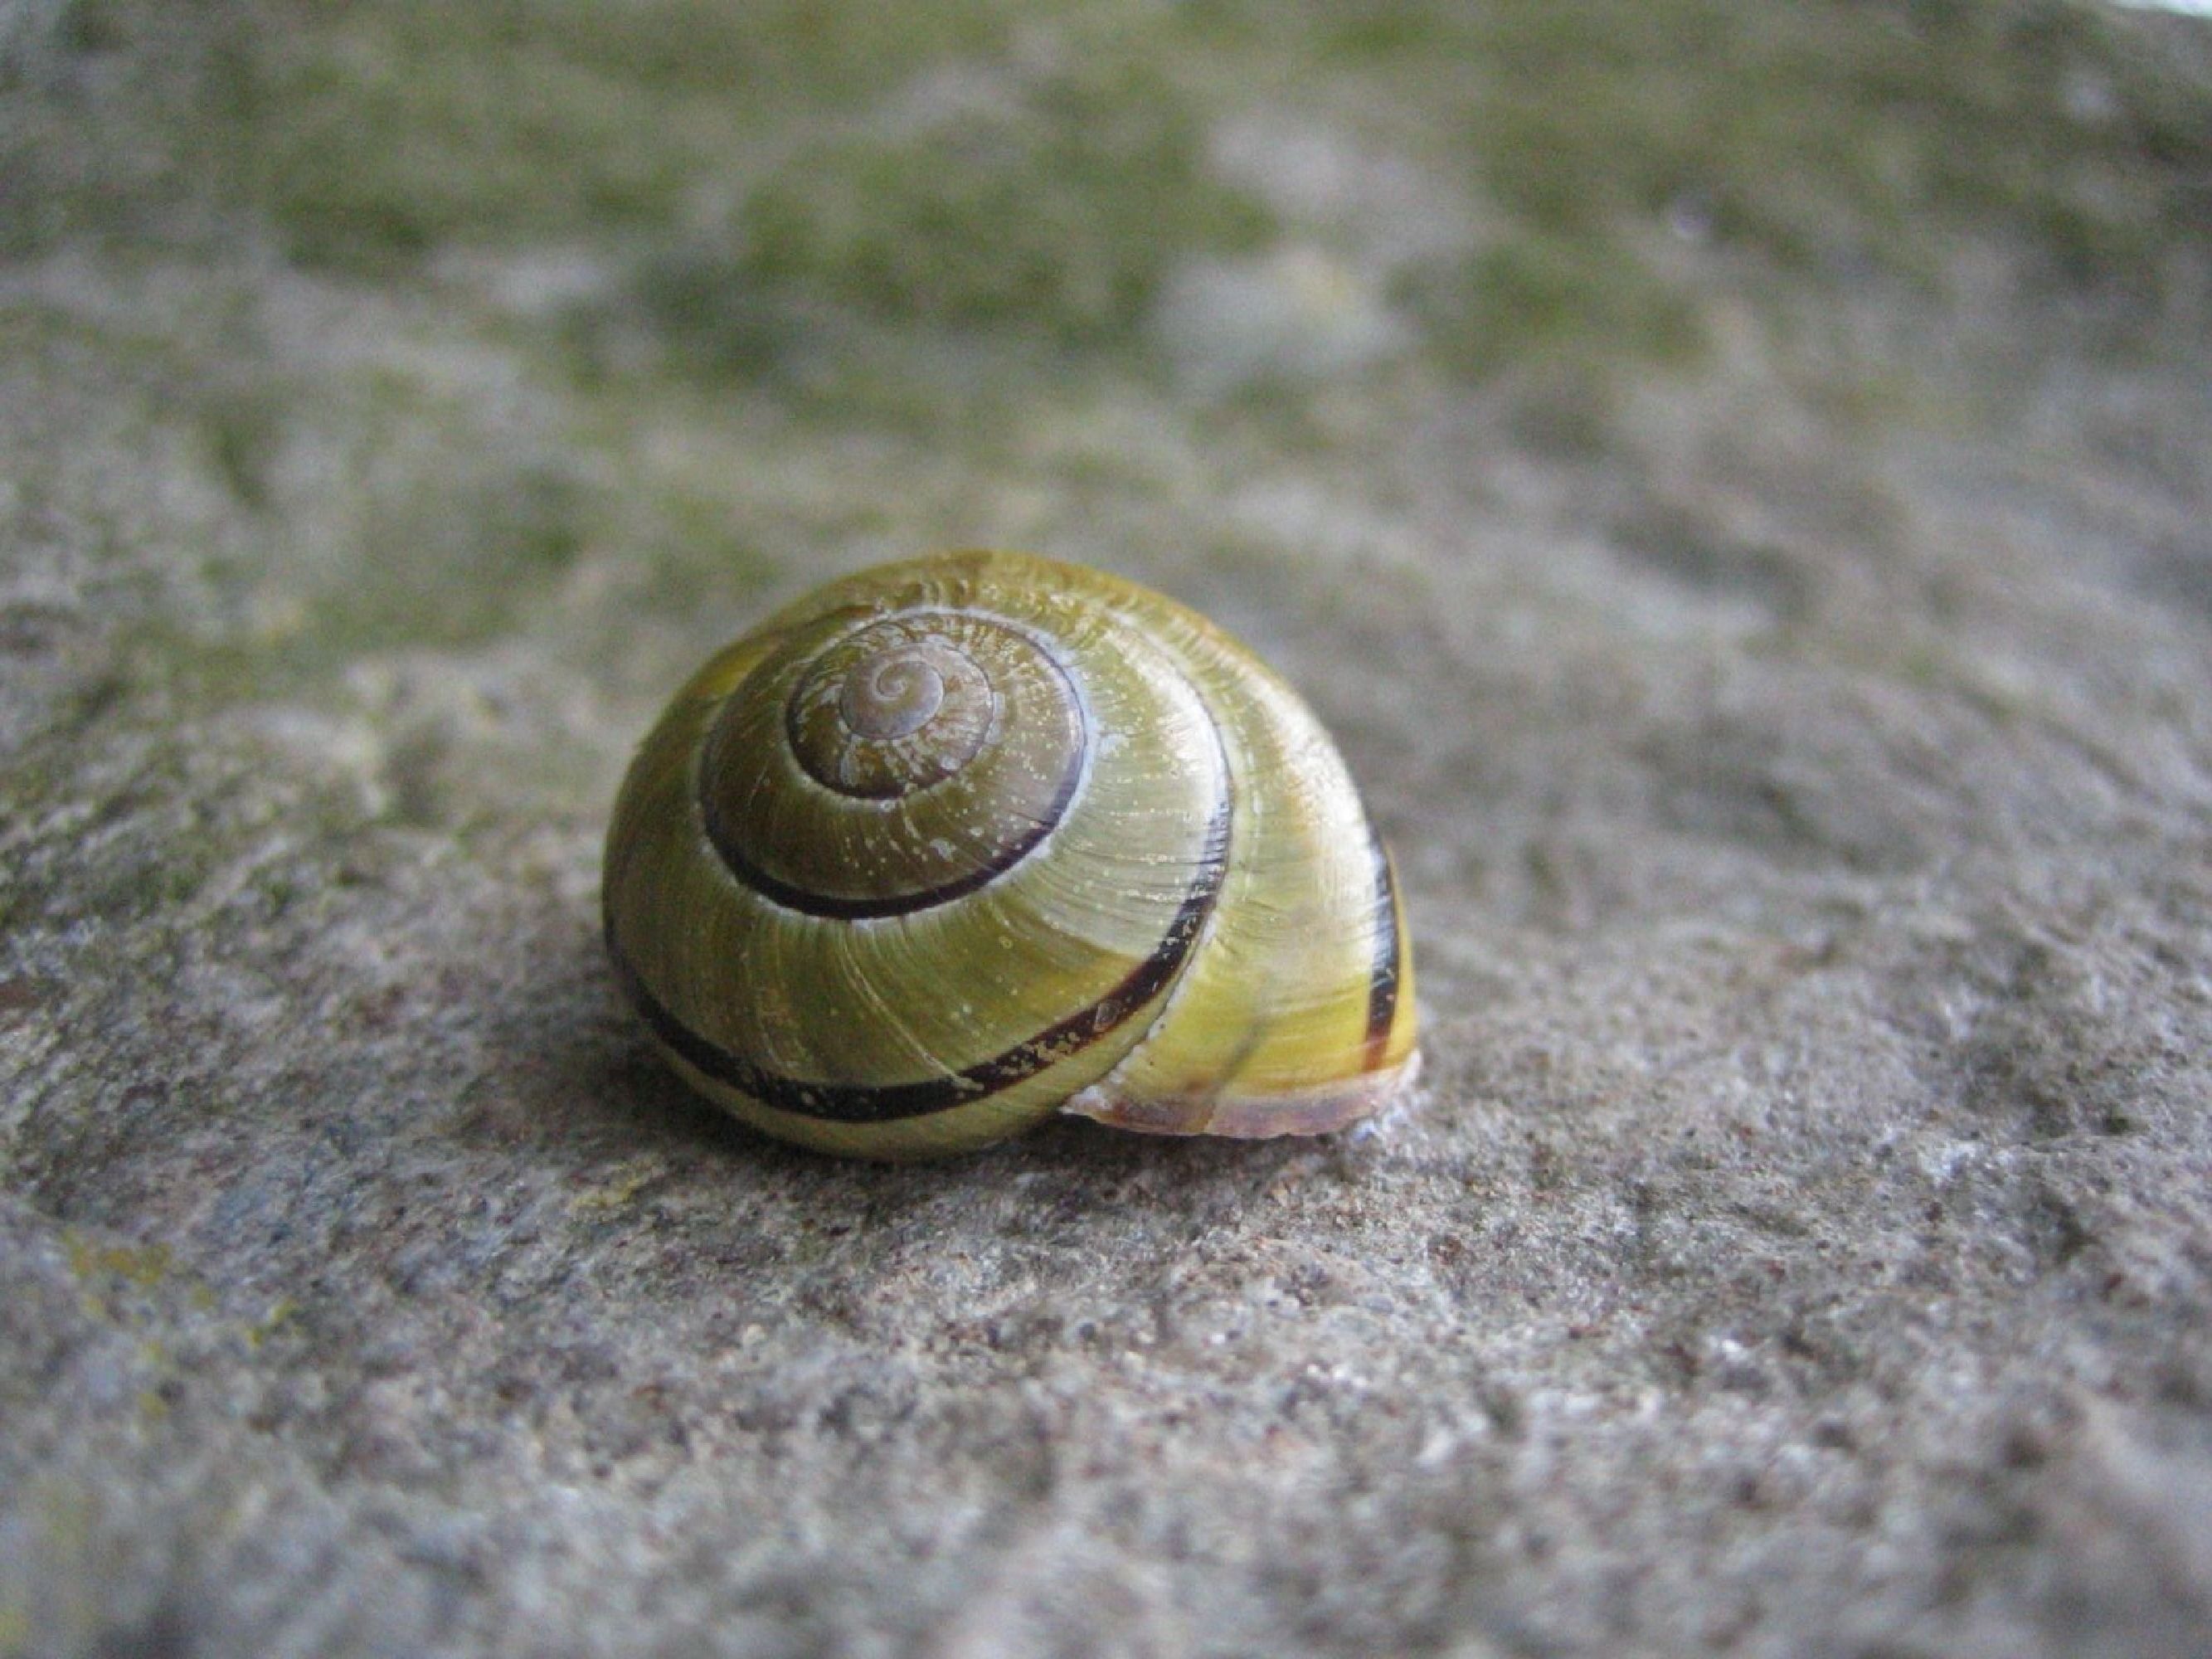
nature, animal, green, fauna, shell, invertebrate, close up, snail, molluscs, schnecken, macro photography, slowly, sea snail, snails and slugs